Traction Line Recreation Trail

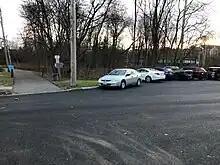
Traction Line Recreation Trail North Trailhead located on Howell Place in Morristown, New Jersey with a small parking lot. Photo taken at 40°47'40.7"N 74°28'02.8"W facing south.

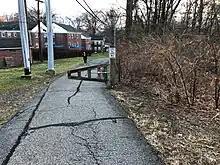
Traction Line Recreation Trail North Trailhead located on Morris Ave in Morristown, New Jersey. Photo taken at 40°47'44.3"N 74°28'02.5"W facing south.

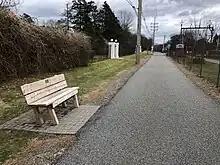
Benches can be found along the trail near Convent Station. Photo taken at 40°46'45.0"N 74°26'36.1"W facing south.

The southern trailhead can be found along Danforth Rd in Florham Park, New Jersey. One northern trailhead exists along Howell Place in Morristown, New Jersey where there is a small trail parking lot. Approximately 100m further north is another trailhead on Morris Ave in Morristown across the road from the Morristown National Historical Park. There are no bathroom facilities along the trail though there are a few benches near Convent Station constructed by Christian Fox and Ryan Servais as their Eagle Scout project for Boy Scout Troop 34.